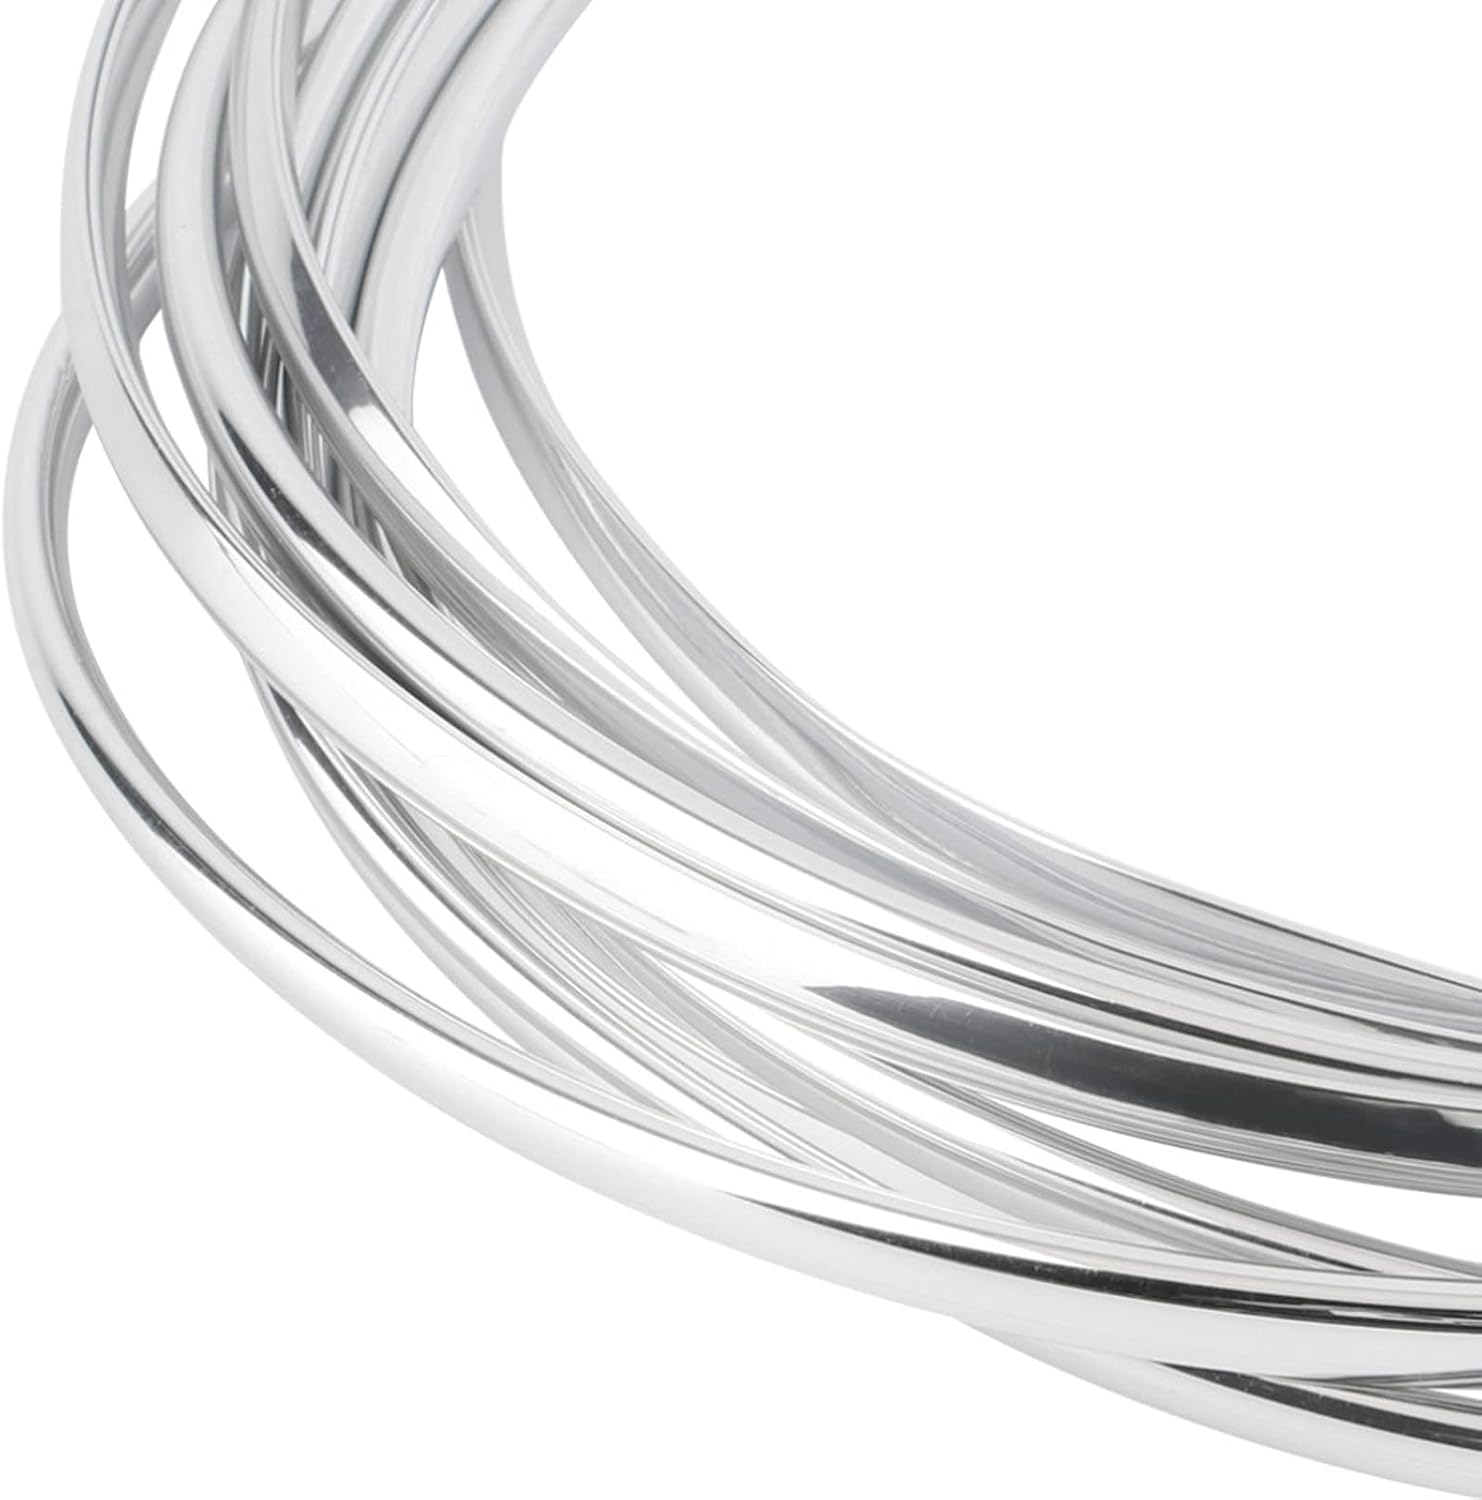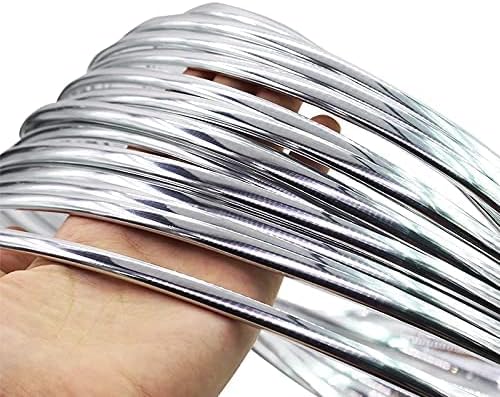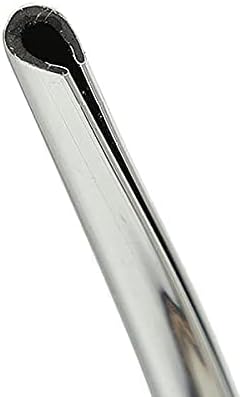
Car Door Edge Guards 16Foot Rubber Trim Edge Sealing Strip U-Shape Chrome Automotive Door Edge Protector 5×7mm Fit for Universal Cars, 4Meters Long
Category: Tools & Home Improvement
U Shape Car Door Edge Protector ● Color: Silver ● Size：5*7mm ● Material: Soft Chromed PVC ● Universal fit for all cars ● Installation position: Widely used on door edges, sunroof edges, trunk lid edges, and other edges that need protection on trucks and car. ● Flexible and easy to cut the actual size of the required. ● Easy installation, no tape needed. ● Very hard wearing and washable. 【Installation Process:】 1. Wipe the mounting area with alcohol or water and blow dry 2. Put the end of the strip into the gap. 3. Press it firmly while installing. 【SERVICE】 Dear customer, mainly if you are not satisfied with our products or have any suggestions, please contact us by email, we will give you a satisfactory solution within 24 hours. Have a nice day.
Features: 【Protector】This is a very practical car protection accessory, anti-collision and anti-scratch. Since it absorbs impact and prevents scratches, it will provide strong protection for the door. | 【Widely Used】You can use it on the edge of the car door. In addition,can widely used on door edges, sunroof edges, trunk lid edges, and other edges that need protection on trucks and car. It can play the role of anti-collision buffer, preventing paint friction, dustproof and waterproof, improving sealing, sound insulation and noise reduction. | 【Super Flexible】The trim is made of flexible and durable high quality plastic.Super flexible, makes this easy to install around those tight corners and hard to reach places. | 【Easy to Use】"U" shaped appearance. It is easy to install and no need glue which may damage your car surface. | 【Guarantee】If you are not satisfied with our products or have any suggestions, please contact us by email, we will give you a satisfactory solution within 24 hours. (Be sure to measure you space to purchase the correct quantity.)